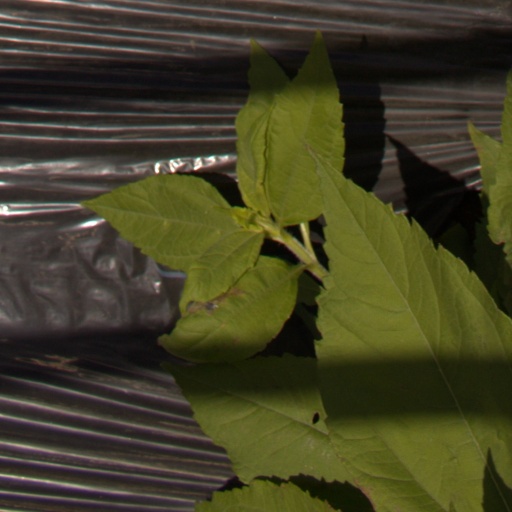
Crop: Jerusalem artichoke